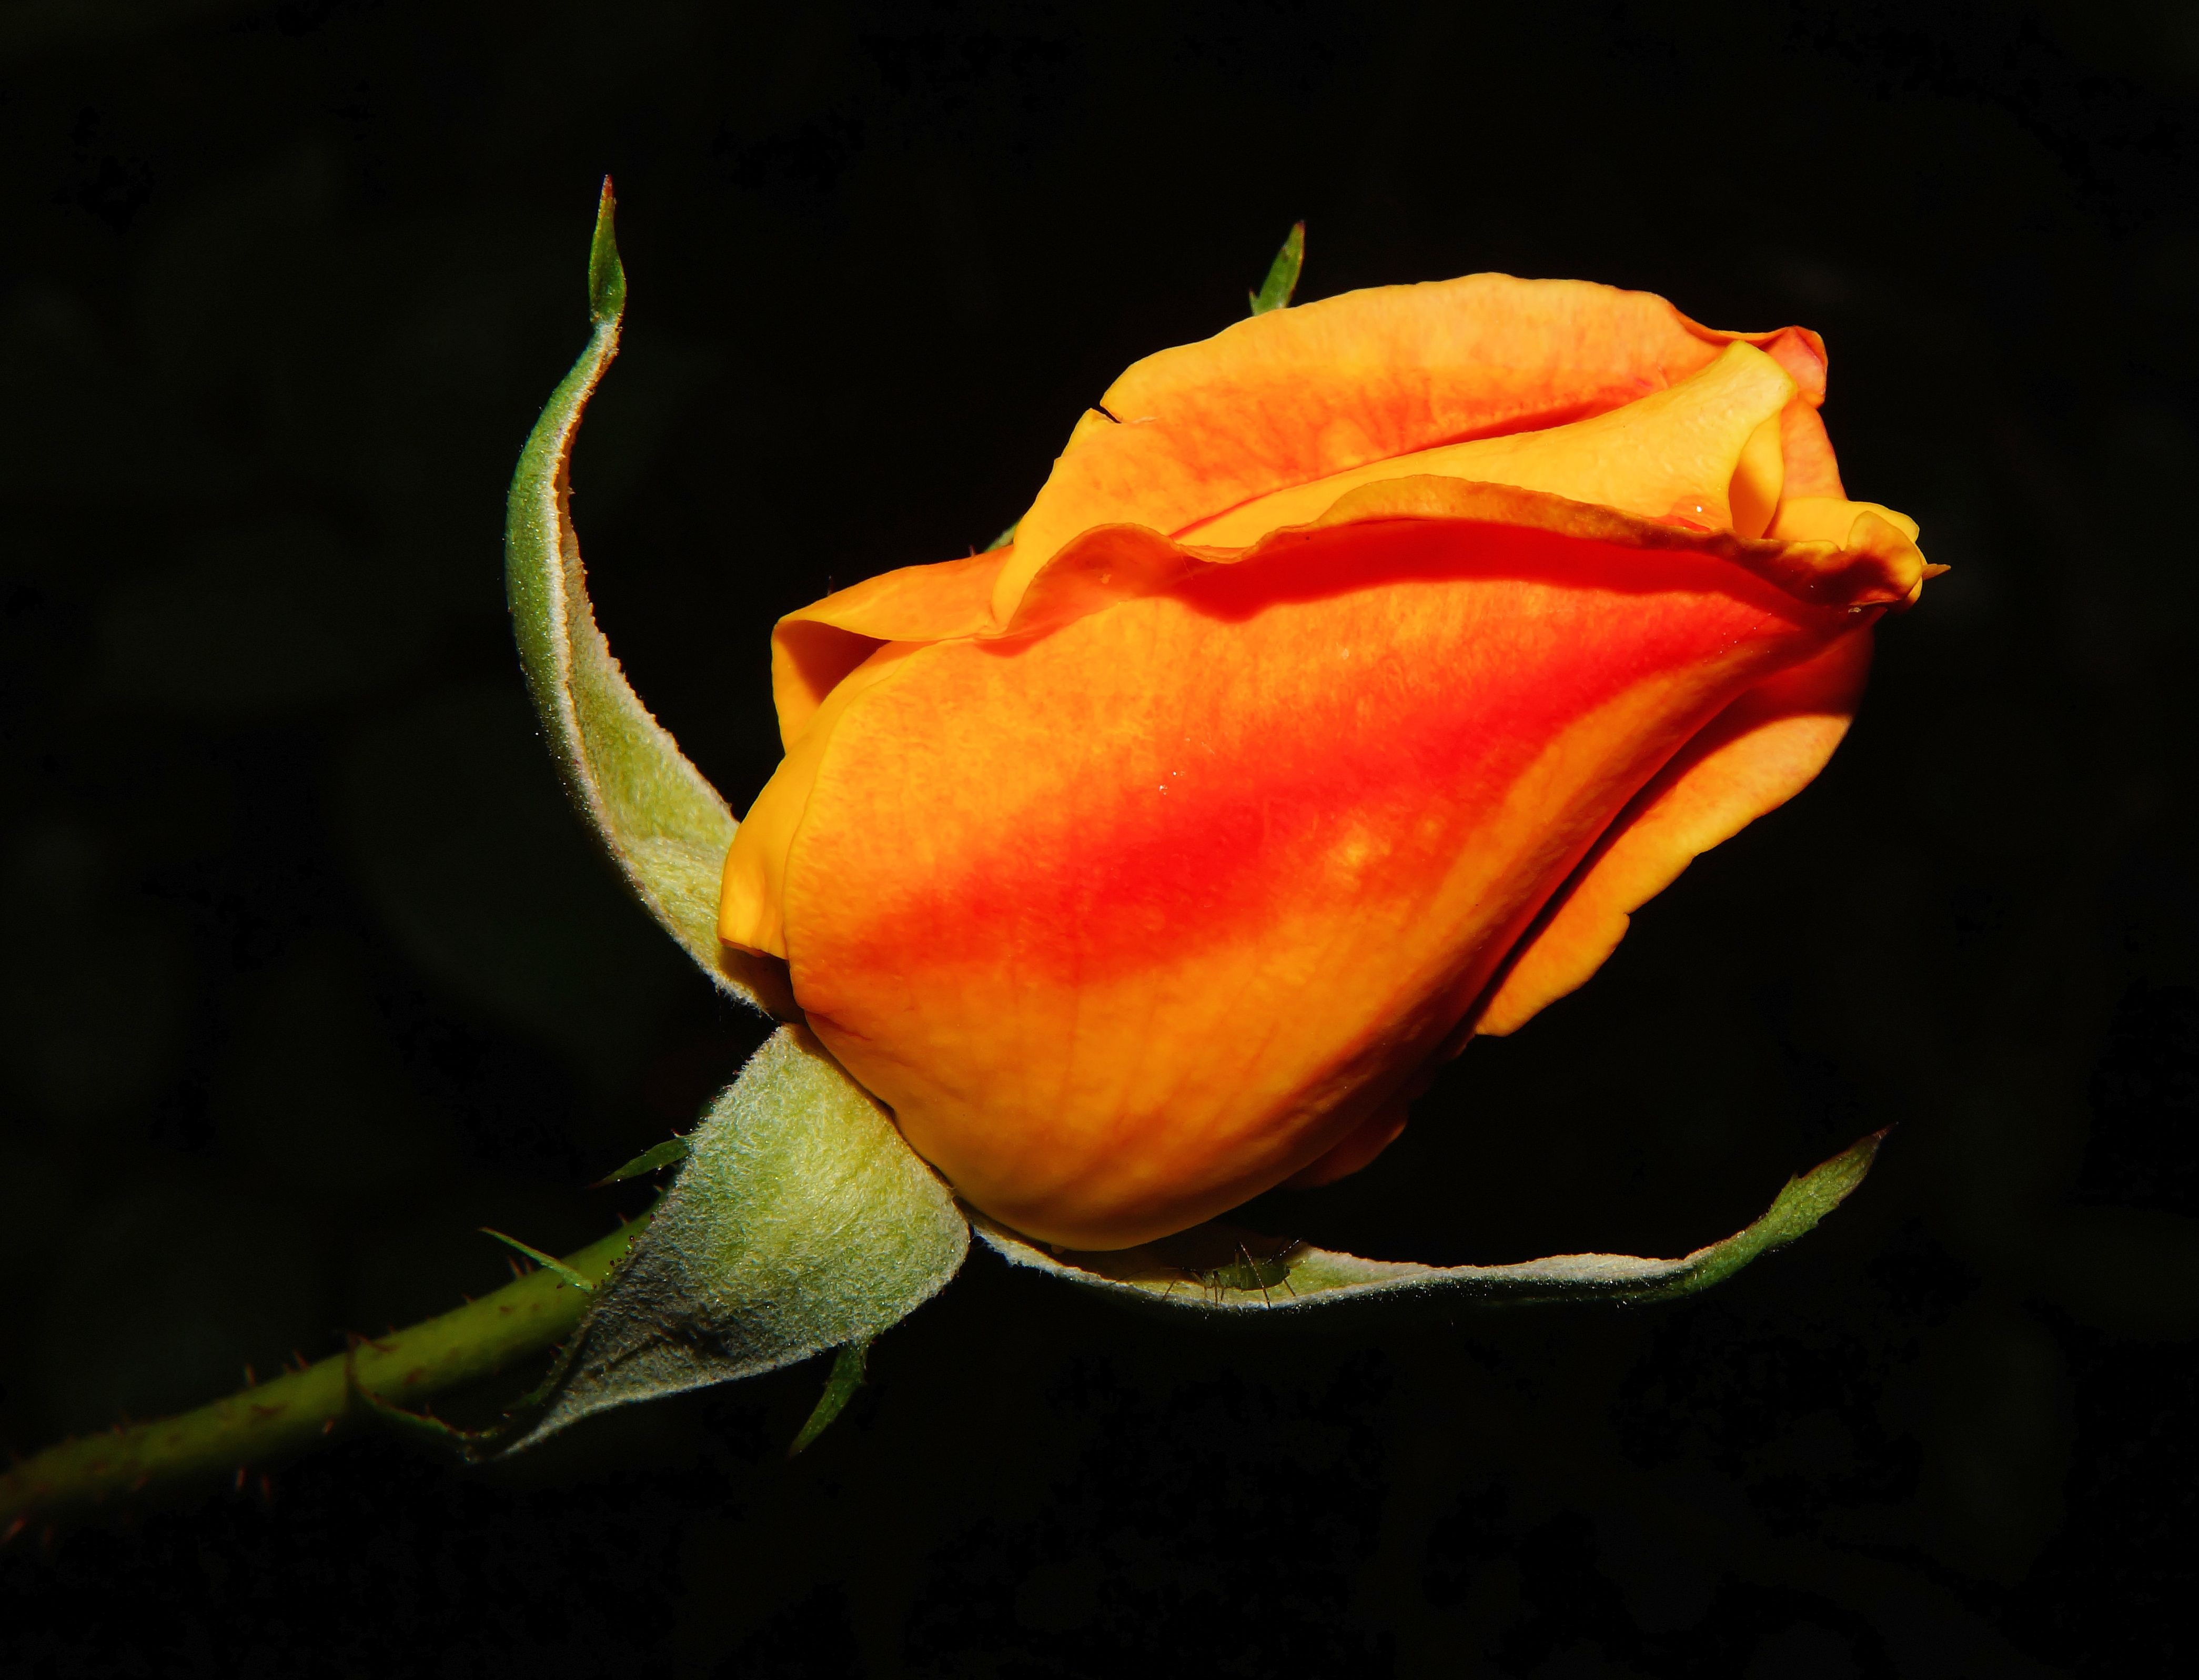
blossom, plant, leaf, flower, petal, bloom, rose, orange, red, yellow, close, flora, close up, beautiful, bud, fragrance, noble, macro photography, flowering plant, garden roses, rose family, plant stem, land plant, rose order